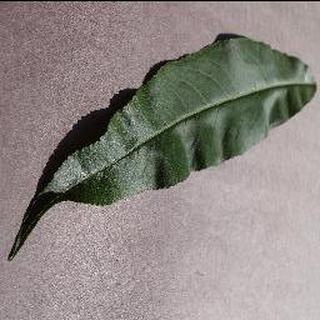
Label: healthy_peach